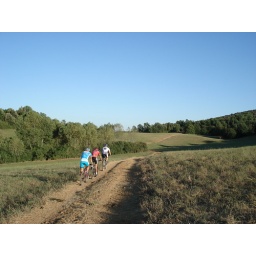
Percorsi mountain bike Amelia-MTB STERRATO PRATI - bike in Umbria